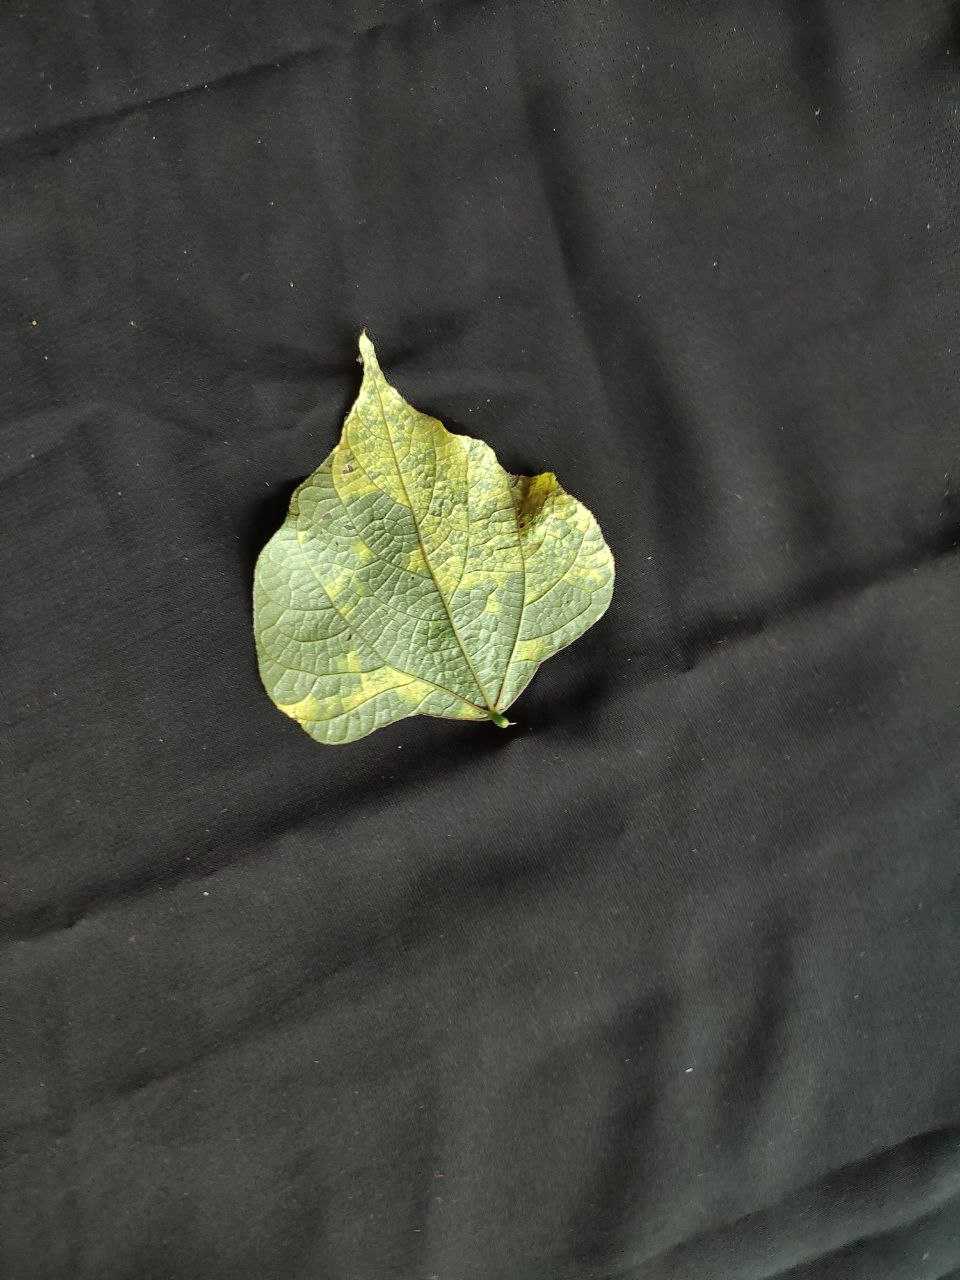
Crop: bean
Leaf condition: Mosaic Virus